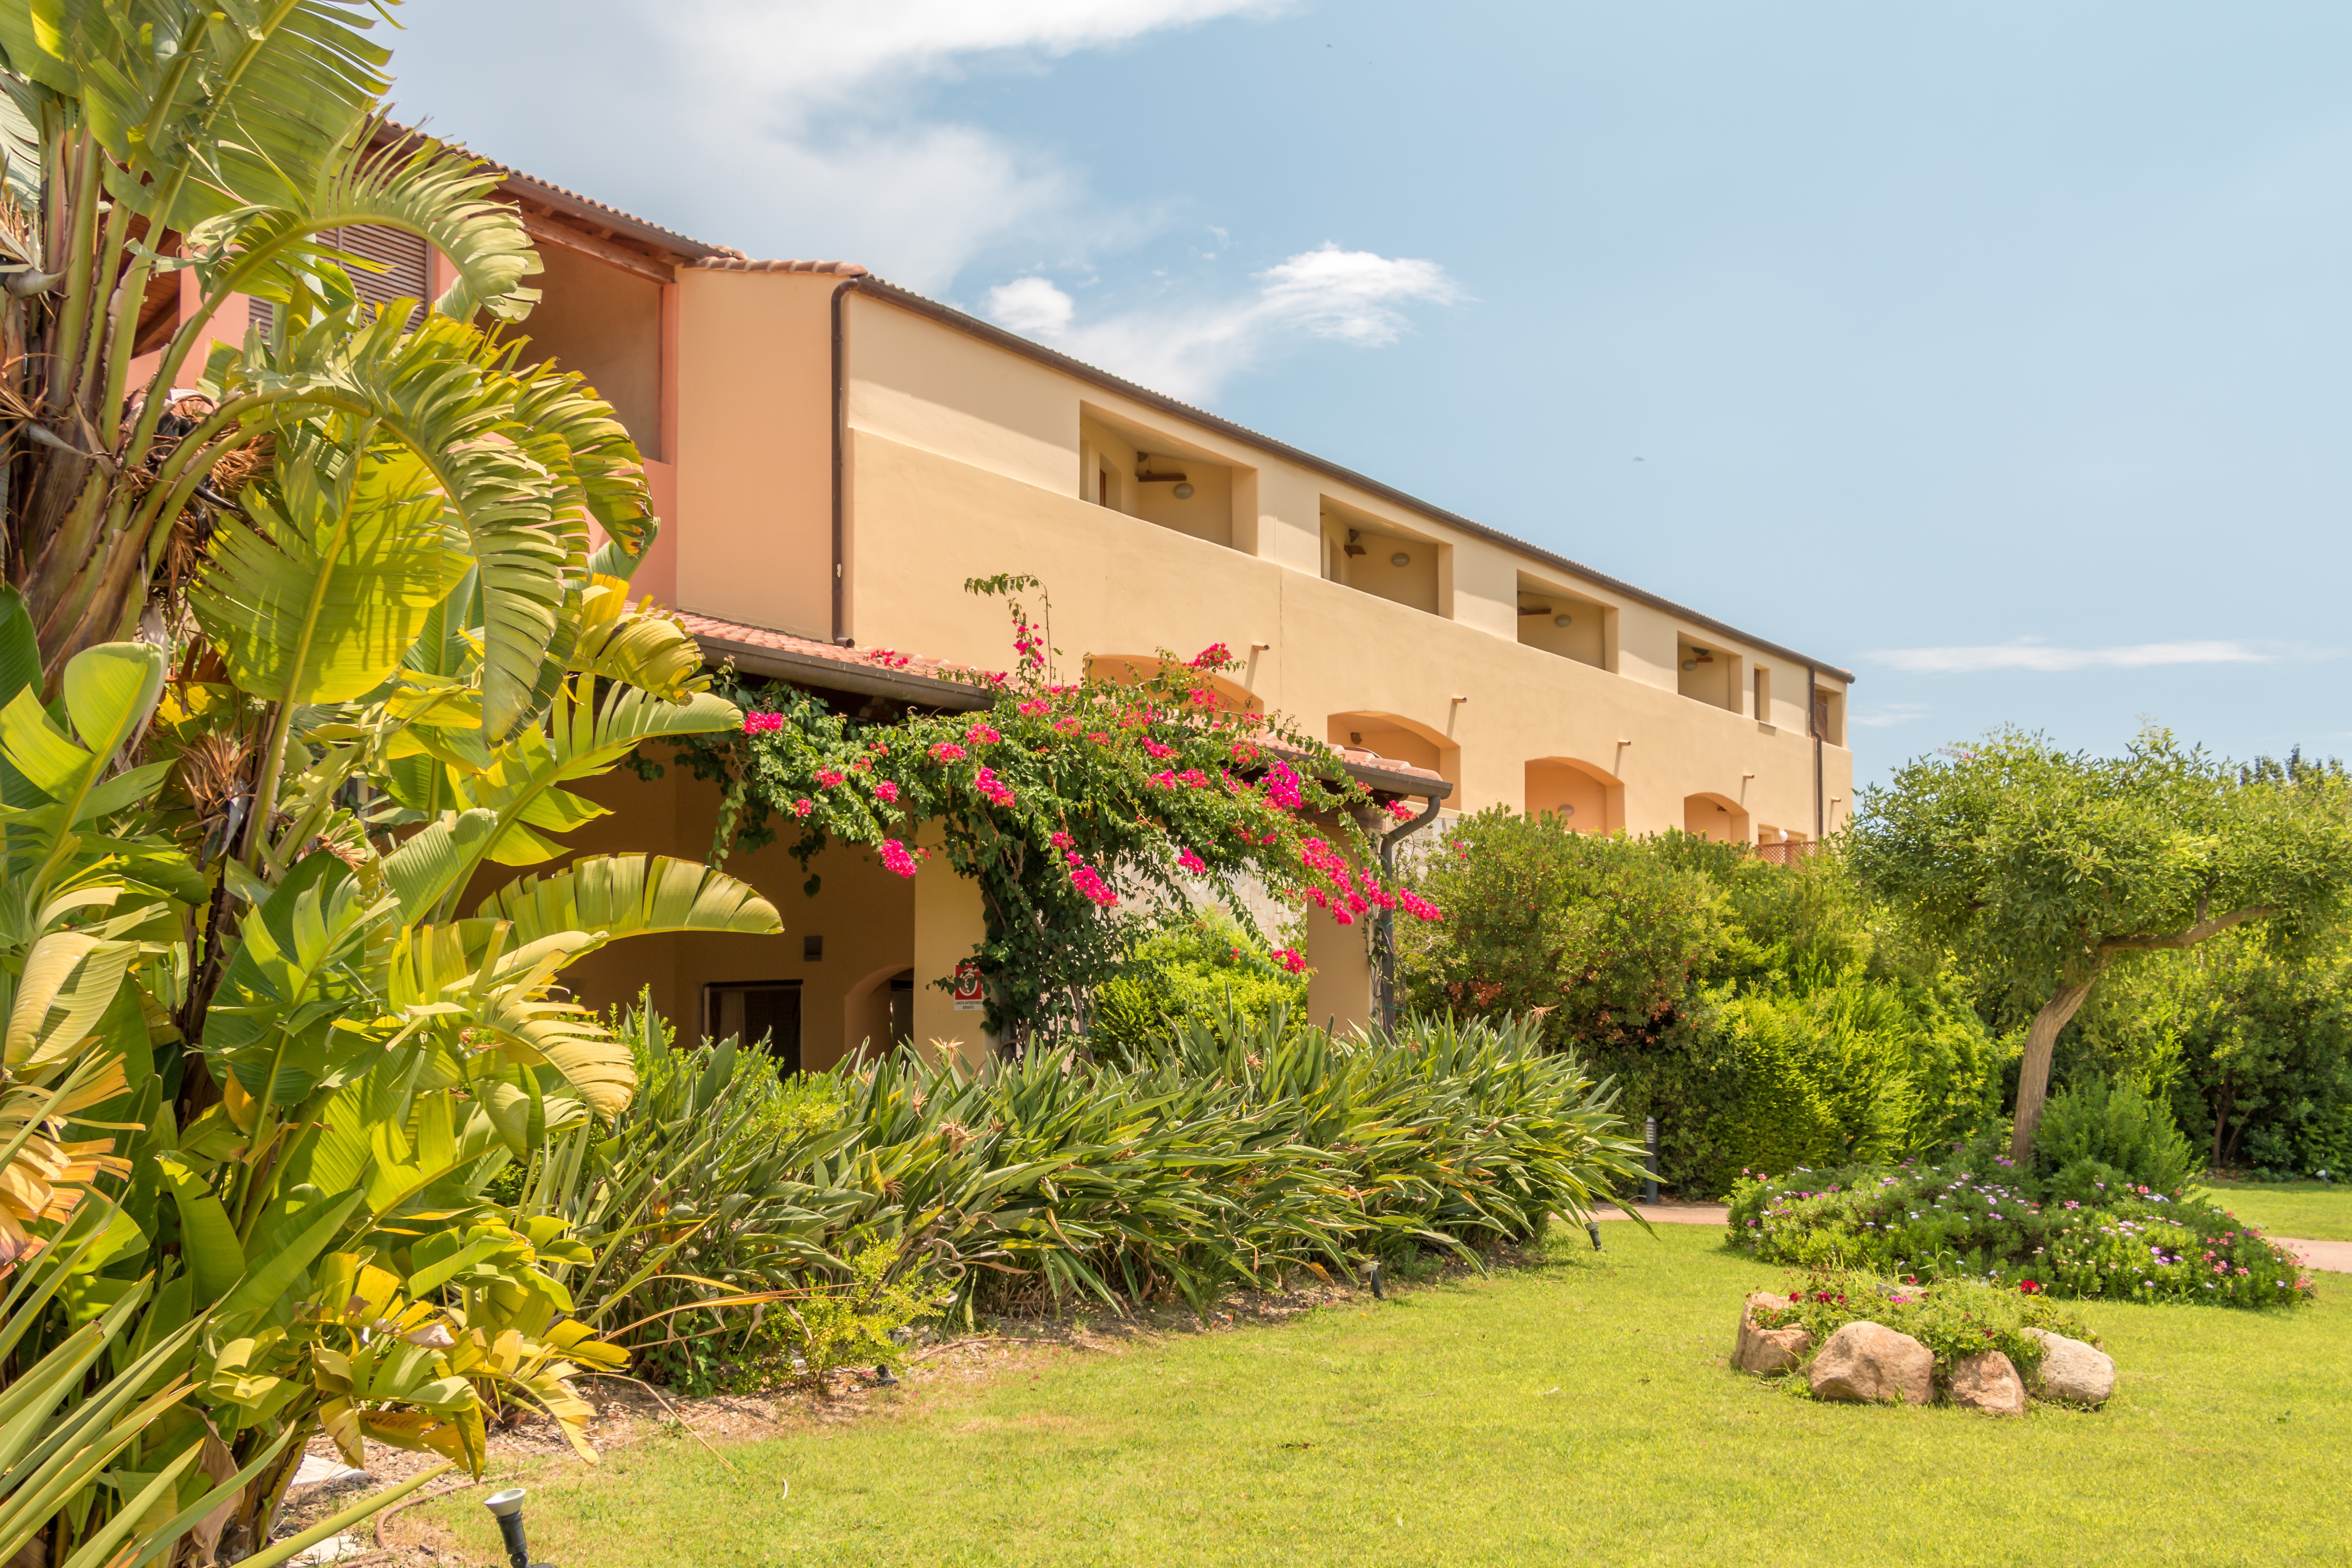
villa, building, home, holiday, facade, property, garden, flowers, trees, courtyard, hotel, resort, holidays, estate, accommodation, hacienda, chia, condominium, sardinia, real estate, the chia sardinia, residential area, chia resort, chia sardinia sardinia